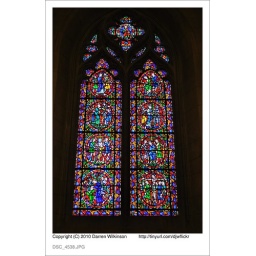
Stained glass window in Duke Chapel